Project Mercury

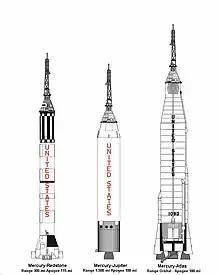
Mercury-Jupiter (center) compared with Redstone (left) and Atlas (right).

Mercury-Jupiter was a proposed suborbital launch configuration consisting of a Jupiter missile carrying a Mercury capsule. Two flights were planned in support of Project Mercury. The Mercury-Jupiter 1 flight would have been a heat shield test. The Mercury-Jupiter 2 flight was planned as a maximum dynamic pressure qualification test of the production Mercury spacecraft with a chimpanzee on board. On July 1, 1959, less than a year after the October, 1958 program start date, the flights were canceled due to budget constraints.